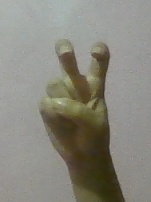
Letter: toot